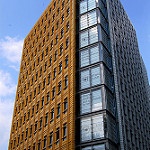
Scene: Outdoor